Taylorcraft B

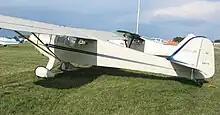
Taylorcraft BC-12-D

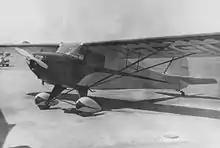
Taylorcraft BC-12-D 1946 Model with custom painted fabric

The Taylorcraft B is an American light, single-engine, high-wing general aviation monoplane, with two seats in side-by-side configuration, that was built by the Taylorcraft Aviation Corporation of Alliance, Ohio.